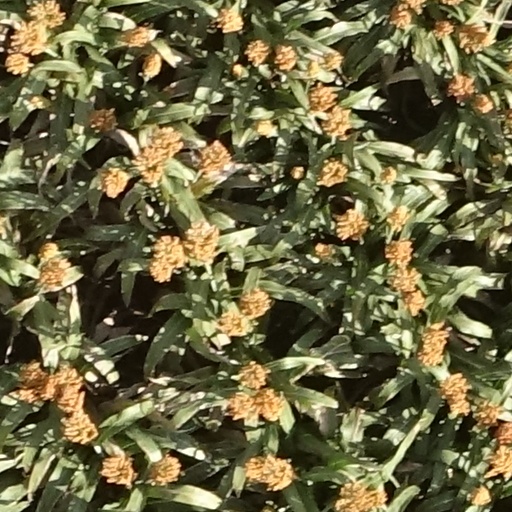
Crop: sorghum